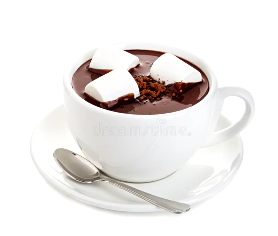
Lii de ab photo la, photo bu, weex na lool de. Am kaas ak kuddu ak plat, ak suukar. Xam naa lii moom kafe la walla sokolaa. Am na ñetti donju suukar yu ci nekk, waaw. Maasàllaa.

Lii de ab kaas la, nataal bii ab kaas lay wane, kaas bu ànda ak lu muy àndal, kuddu beek, ak palaatam, palaat, palaat bu ñuy teg kaas bi. Léegi nag, palaat kii bi nag, kaas bi nag mi ngi yor ci biir ñamu suukar, boobu ñu naan sokolaa, ñamu suukar boobu ñu naan sokolaa moo ci nekk ak beneen bu weex boo xam ne xawma, xawma lu mu doon sax ndax image bi dafa xaw a floue.